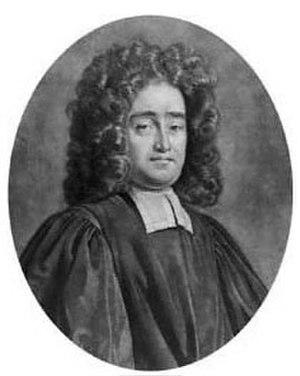
Jeremy Collier publia son pamphlet contre le théâtre, Short View of the Immorality and Profaneness of the English Stage, en mars 1698.
Jeremy Collier, évêque anglais de la Restauration anglaise.